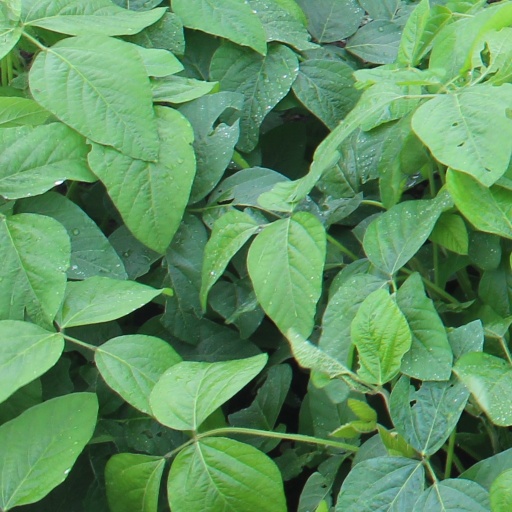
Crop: soybean